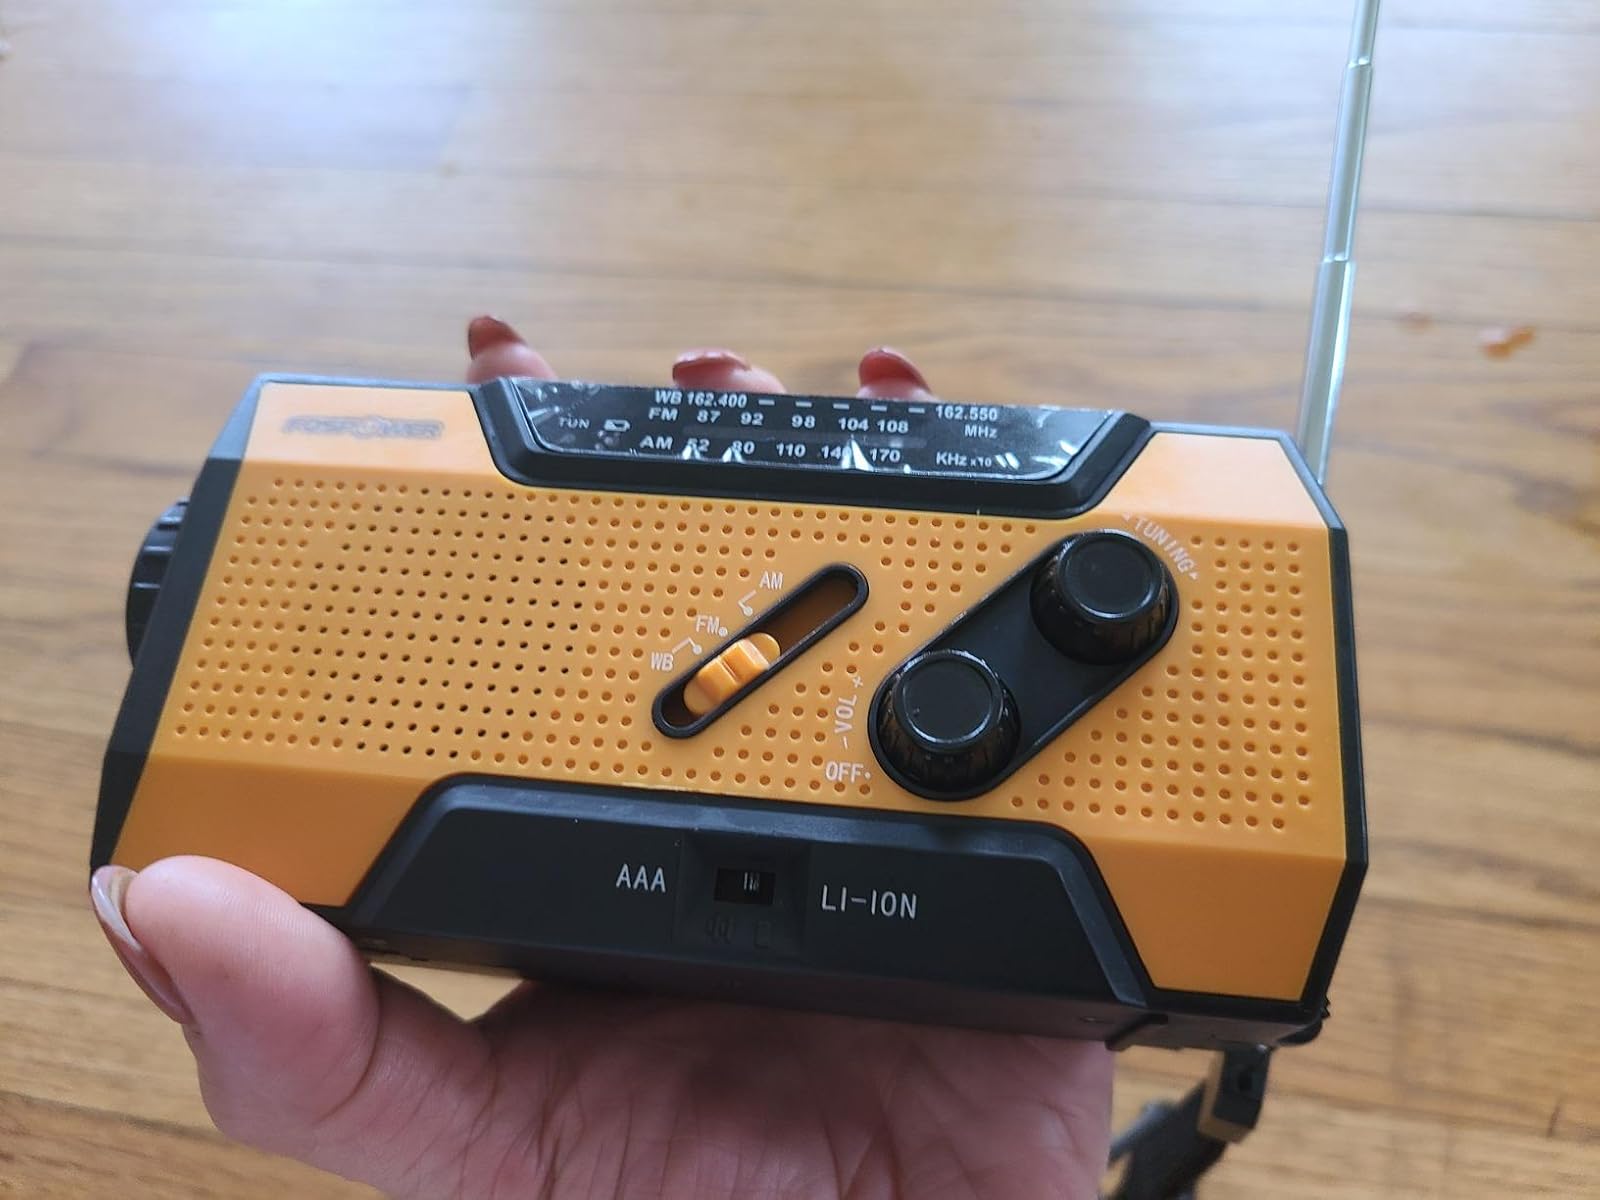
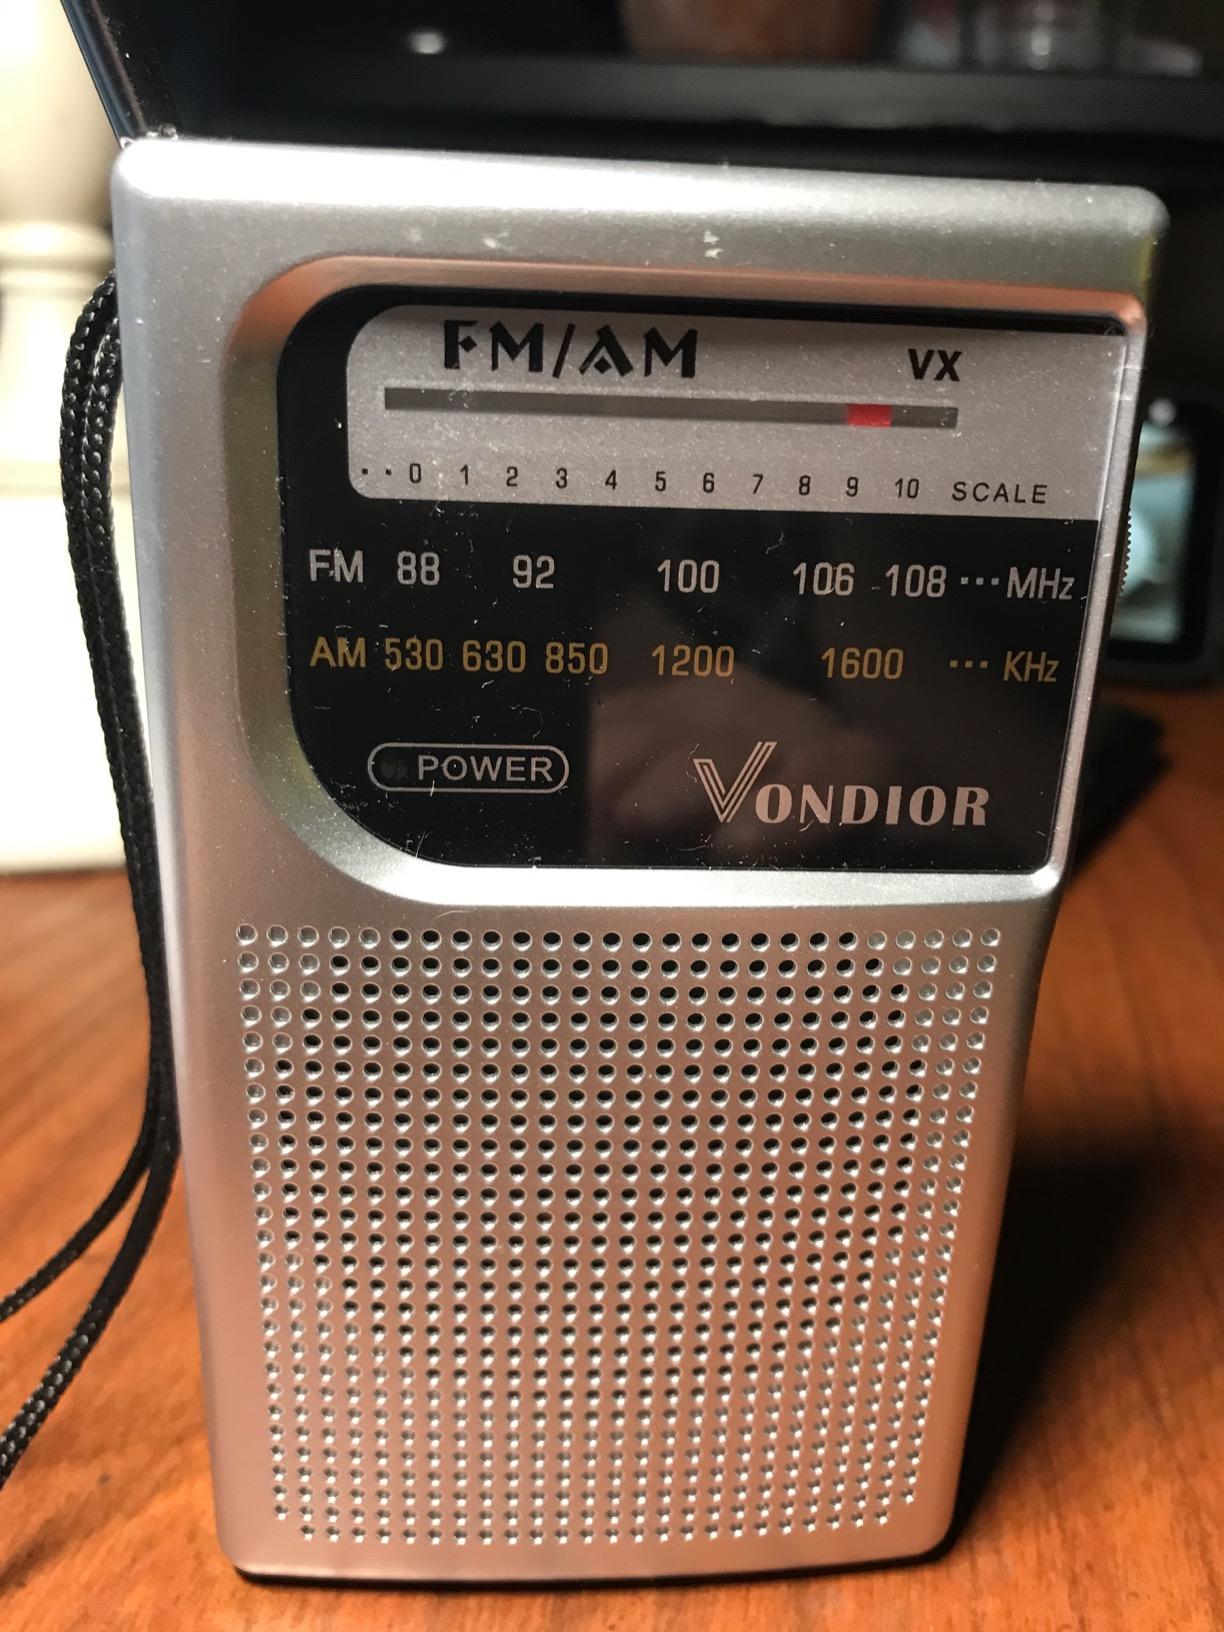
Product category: radio
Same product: no